Mark Oldershaw

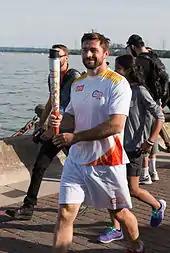
Mark Oldershaw at the 2015 Burlington's Sound of Music Festival, participating as part of the 2015 Pan American Games torch relay.

He is a son of Olympian canoeist Scott Oldershaw—who is also his coach at the Burloak Canoe Club—and grandson of Olympian canoeist Bert Oldershaw, making him the third generation and fifth member of his family to compete in the Olympics. Oldershaw is also close friends with Olympic teammate Adam van Koeverden and trains together with him at the Burloak Canoe Club.